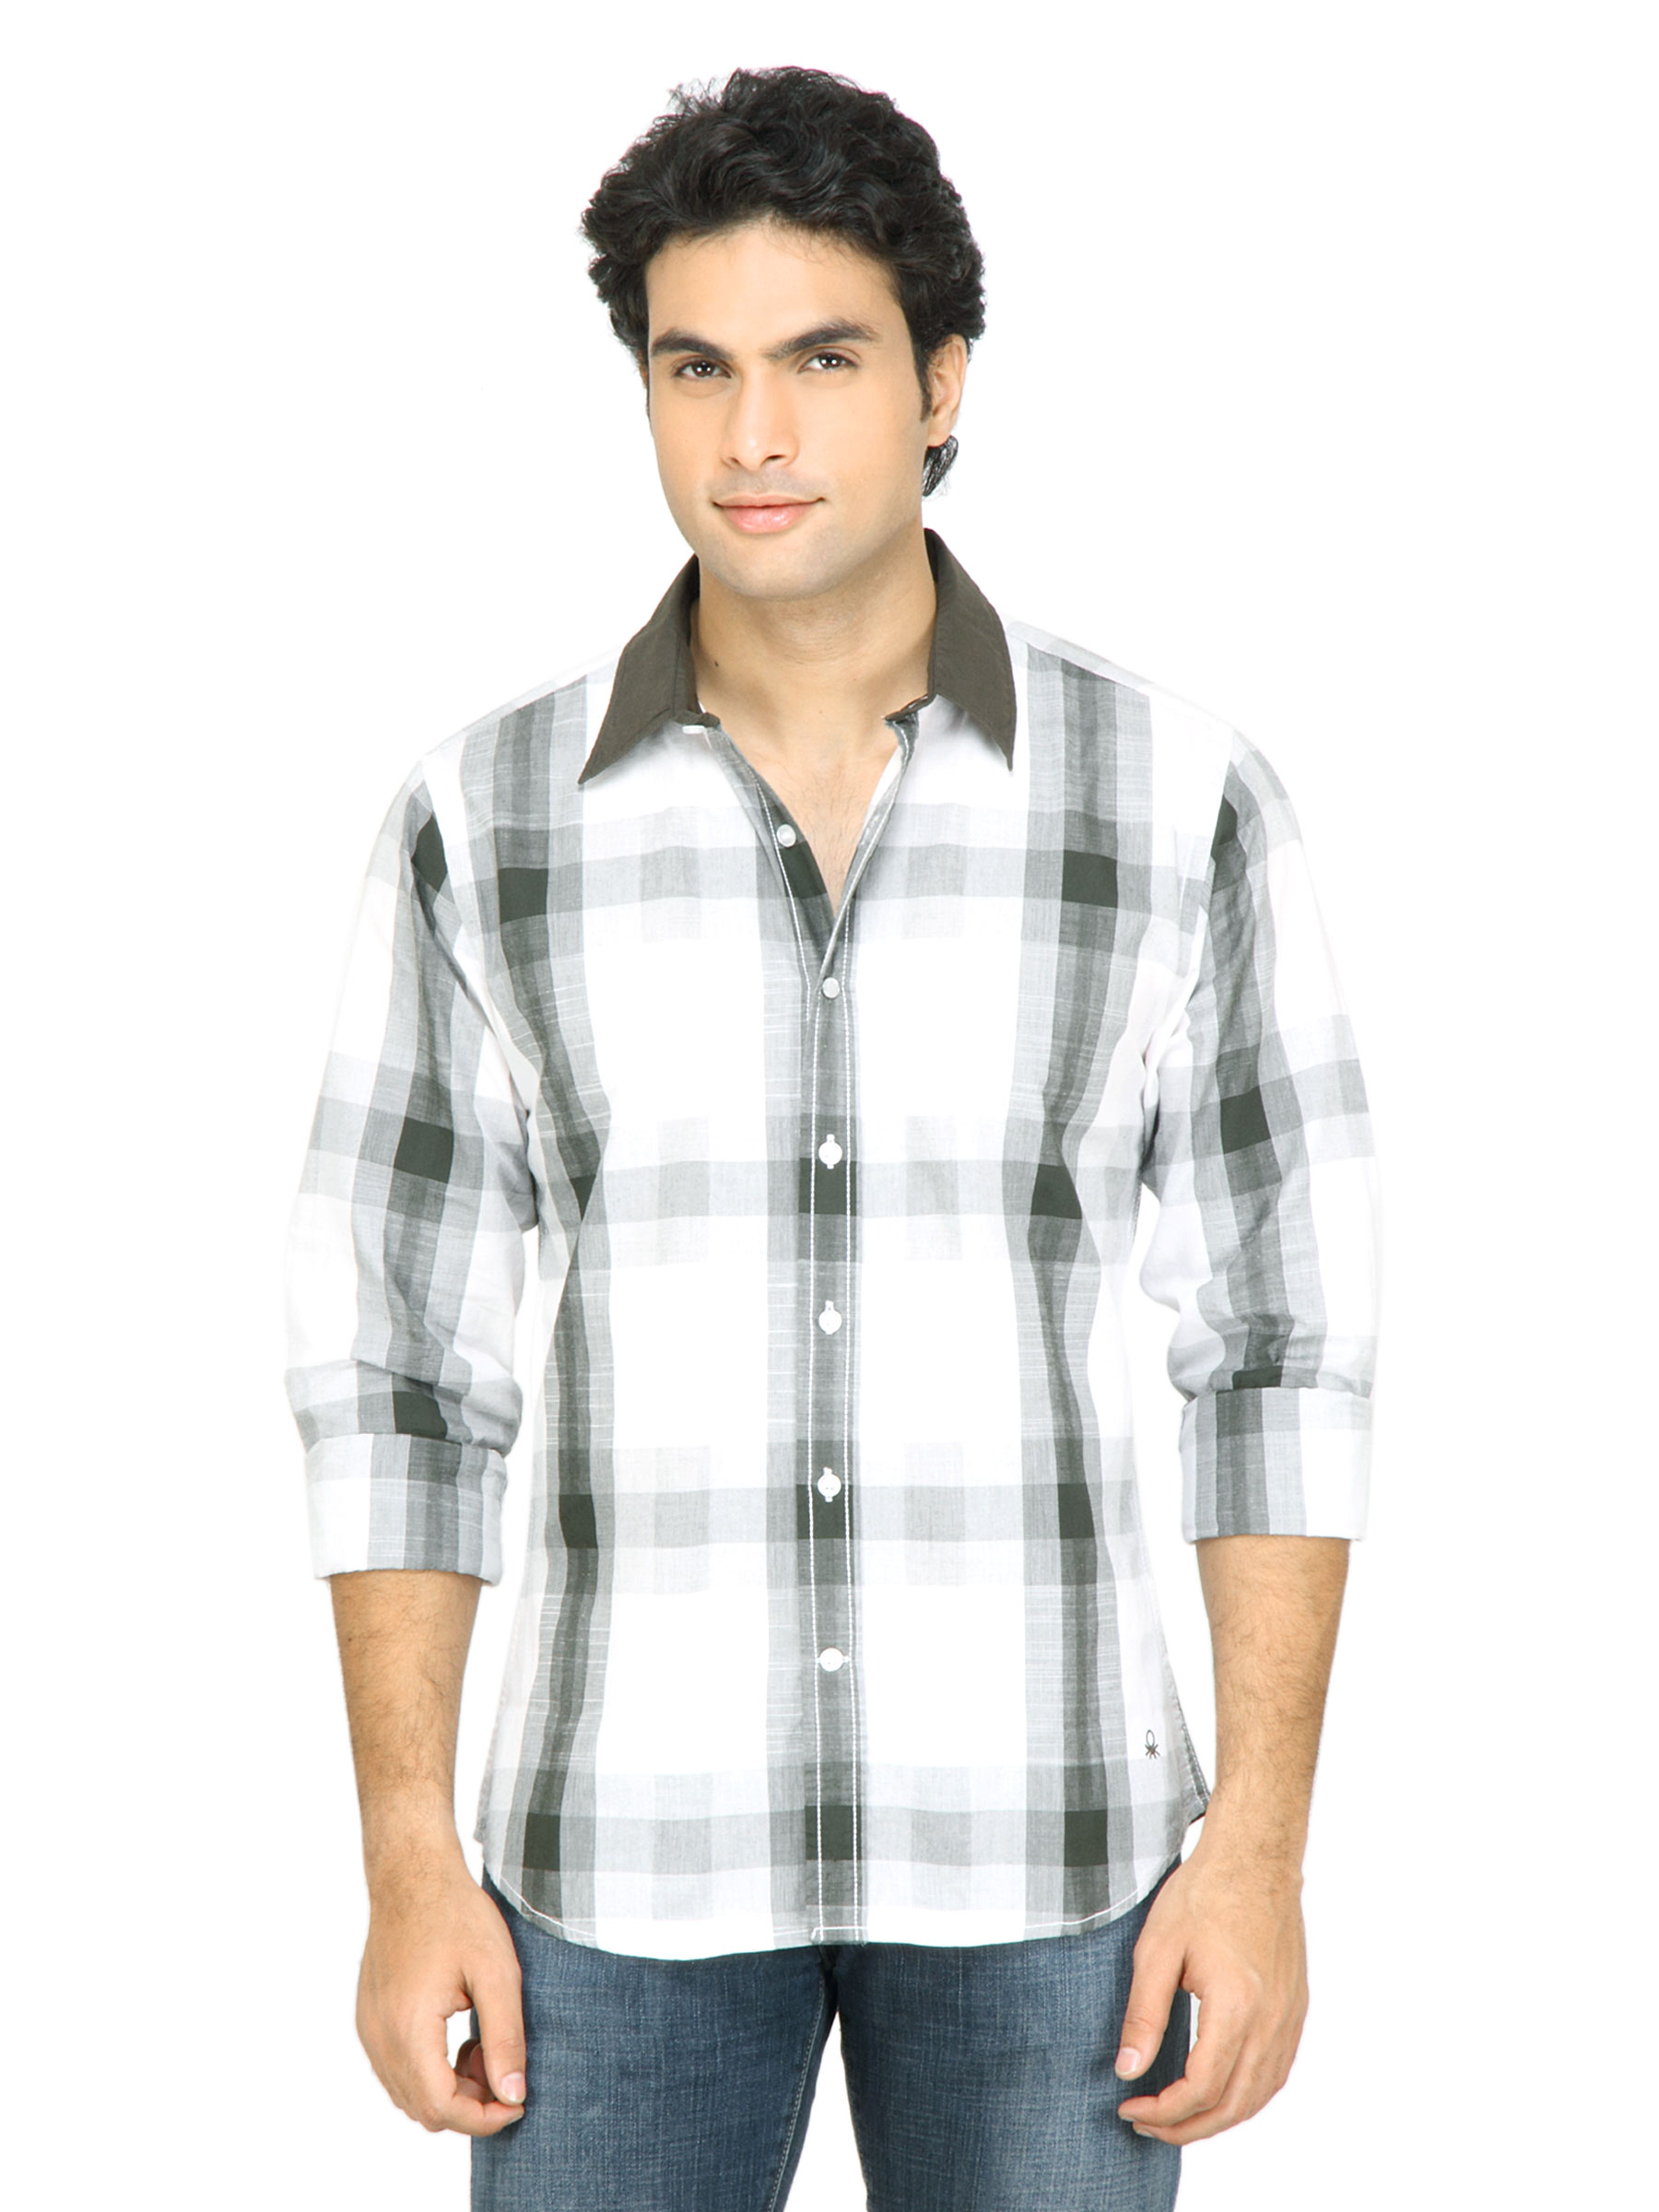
United Colors of Benetton Men Check White Shirt
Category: Apparel / Topwear / Shirts
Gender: Men
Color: White
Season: Summer 2011
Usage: Casual